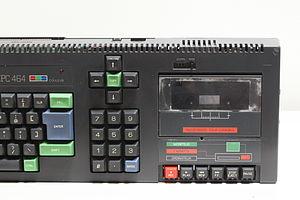
L'Amstrad CPC 464 est un ordinateur personnel britannique de la gamme Amstrad CPC, à affichage couleurs ou monochrome vert, comportant 64 ko de RAM, 32 ko en ROM et utilisant le langage Locomotive BASIC 1.0, considéré par certains passionnés comme le meilleur BASIC ayant jamais